List of Book of Mormon translations

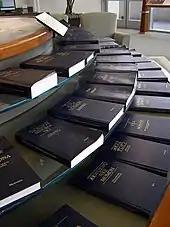
Display of the Book of Mormon translated into different languages

, the Book of Mormon has been translated into over 115 languages, mostly but not exclusively by the Church of Jesus Christ of Latter-day Saints, and there are active projects to translate it into a number of other languages. Portions of the book, as opposed to complete translations, have also been conducted for another 20 languages. These tables show all the versions of the Book of Mormon that have been translated. Unless otherwise indicated, the translation was financed and the resulting text published by the Church of Jesus Christ of Latter-day Saints, which is by far the largest church in the Latter Day Saint movement. Not all translations are currently in print. As of 2021, the Church of Jesus Christ of Latter-day Saints continues to publish at least portions of the Book of Mormon in 115 languages. The Community of Christ, the second largest church in the Latter Day Saint movement, has also published its own translations of the work in various languages, though becoming increasingly less common to find. The Church of Jesus Christ (Bickertonite) has published their own respective editions of the Book of Mormon in Italian, Spanish, and various small languages meant only for Locals, and published in the Respective Nations. The Church of Christ (Temple Lot) publishes the Book of Mormon in Spanish.